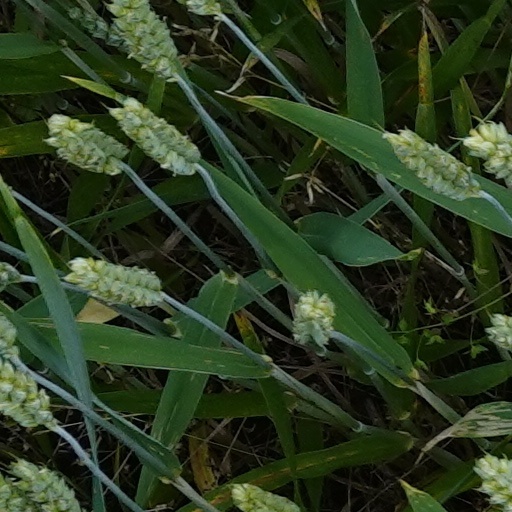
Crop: wheat